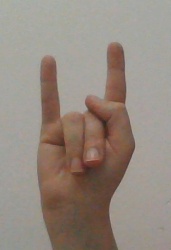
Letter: la